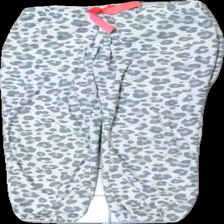
View: front
Type: Trousers
Category: Children
Brand: H&M
Colors: Grey, White, Pink
Material: 100% polyester
Pattern: Animal print
Cut: Tight
Size: 146
Season: All
Stains: Minor
Damage: nopprigt och smuts fläckar
Damage location: bottom center
Damage 2: slitet och nopprigt
Damage 2 location: top center
Damage 3: nopprigt och smuts fläckar
Damage 3 location: middle center
Price range: <50
Recommended usage: Export
Description: mjukisbyxor med mönster